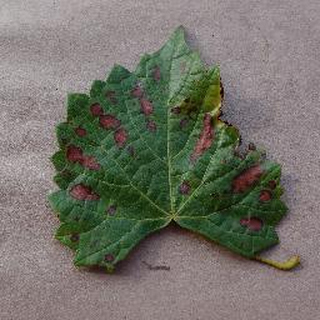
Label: grape_esca_black_measles